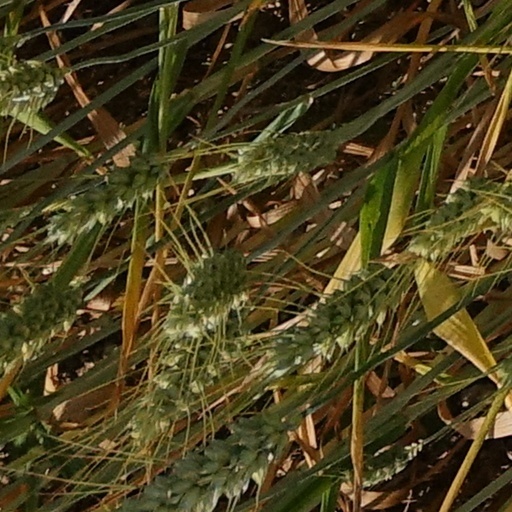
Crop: wheat